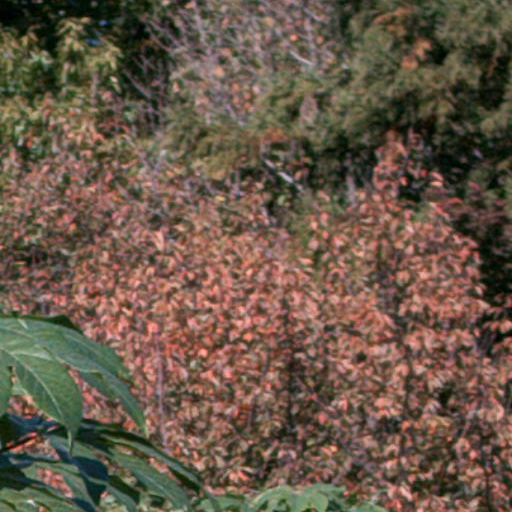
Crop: cassava